Panthays

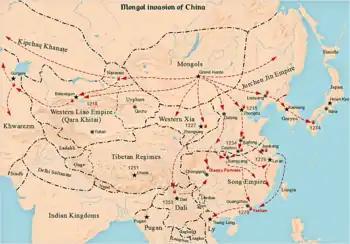
Mongol Invasion of China

It is at least certain that Muslims of Central Asian origin played a major role in the Yuan conquest and rule of Southwest China. As a result, a distinct Muslim community was established in Yunnan by the late 13th century. One important soldier-administrator was Sayyid Ajjal Shams al-Din Omar, a Turkic court official and general who became Yuan Governor of Yunnan from 1274–79. His son Nasir al-Din, was in charge Yunnan's road systems and commanded the first Mongol invasion of Burma in 1277. Shams al-Din is represented as a wise and benevolent ruler, who successfully "pacified and comforted" the people of Yunnan, and who is credited with building temples of Confucius as well as mosques and schools. During his rule, a significant number of Muslim soldiers of Central Asian origin were transferred to Yunnan, which was still largely unpopulated by Han Chinese settlers. The descendants of these Muslim garrison troops are the nucleus of present-day Chinese Muslim populations both in Yunnan and Burma.